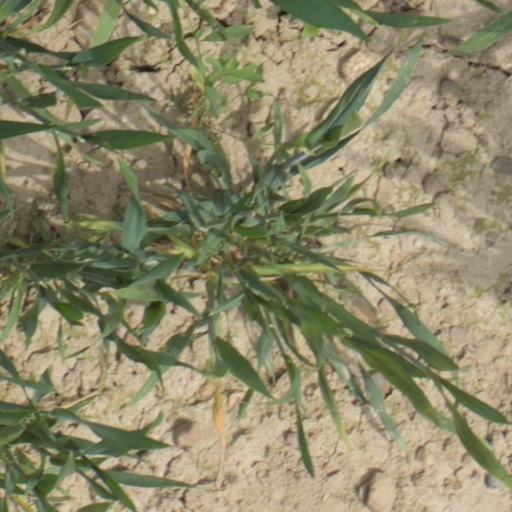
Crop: wheat